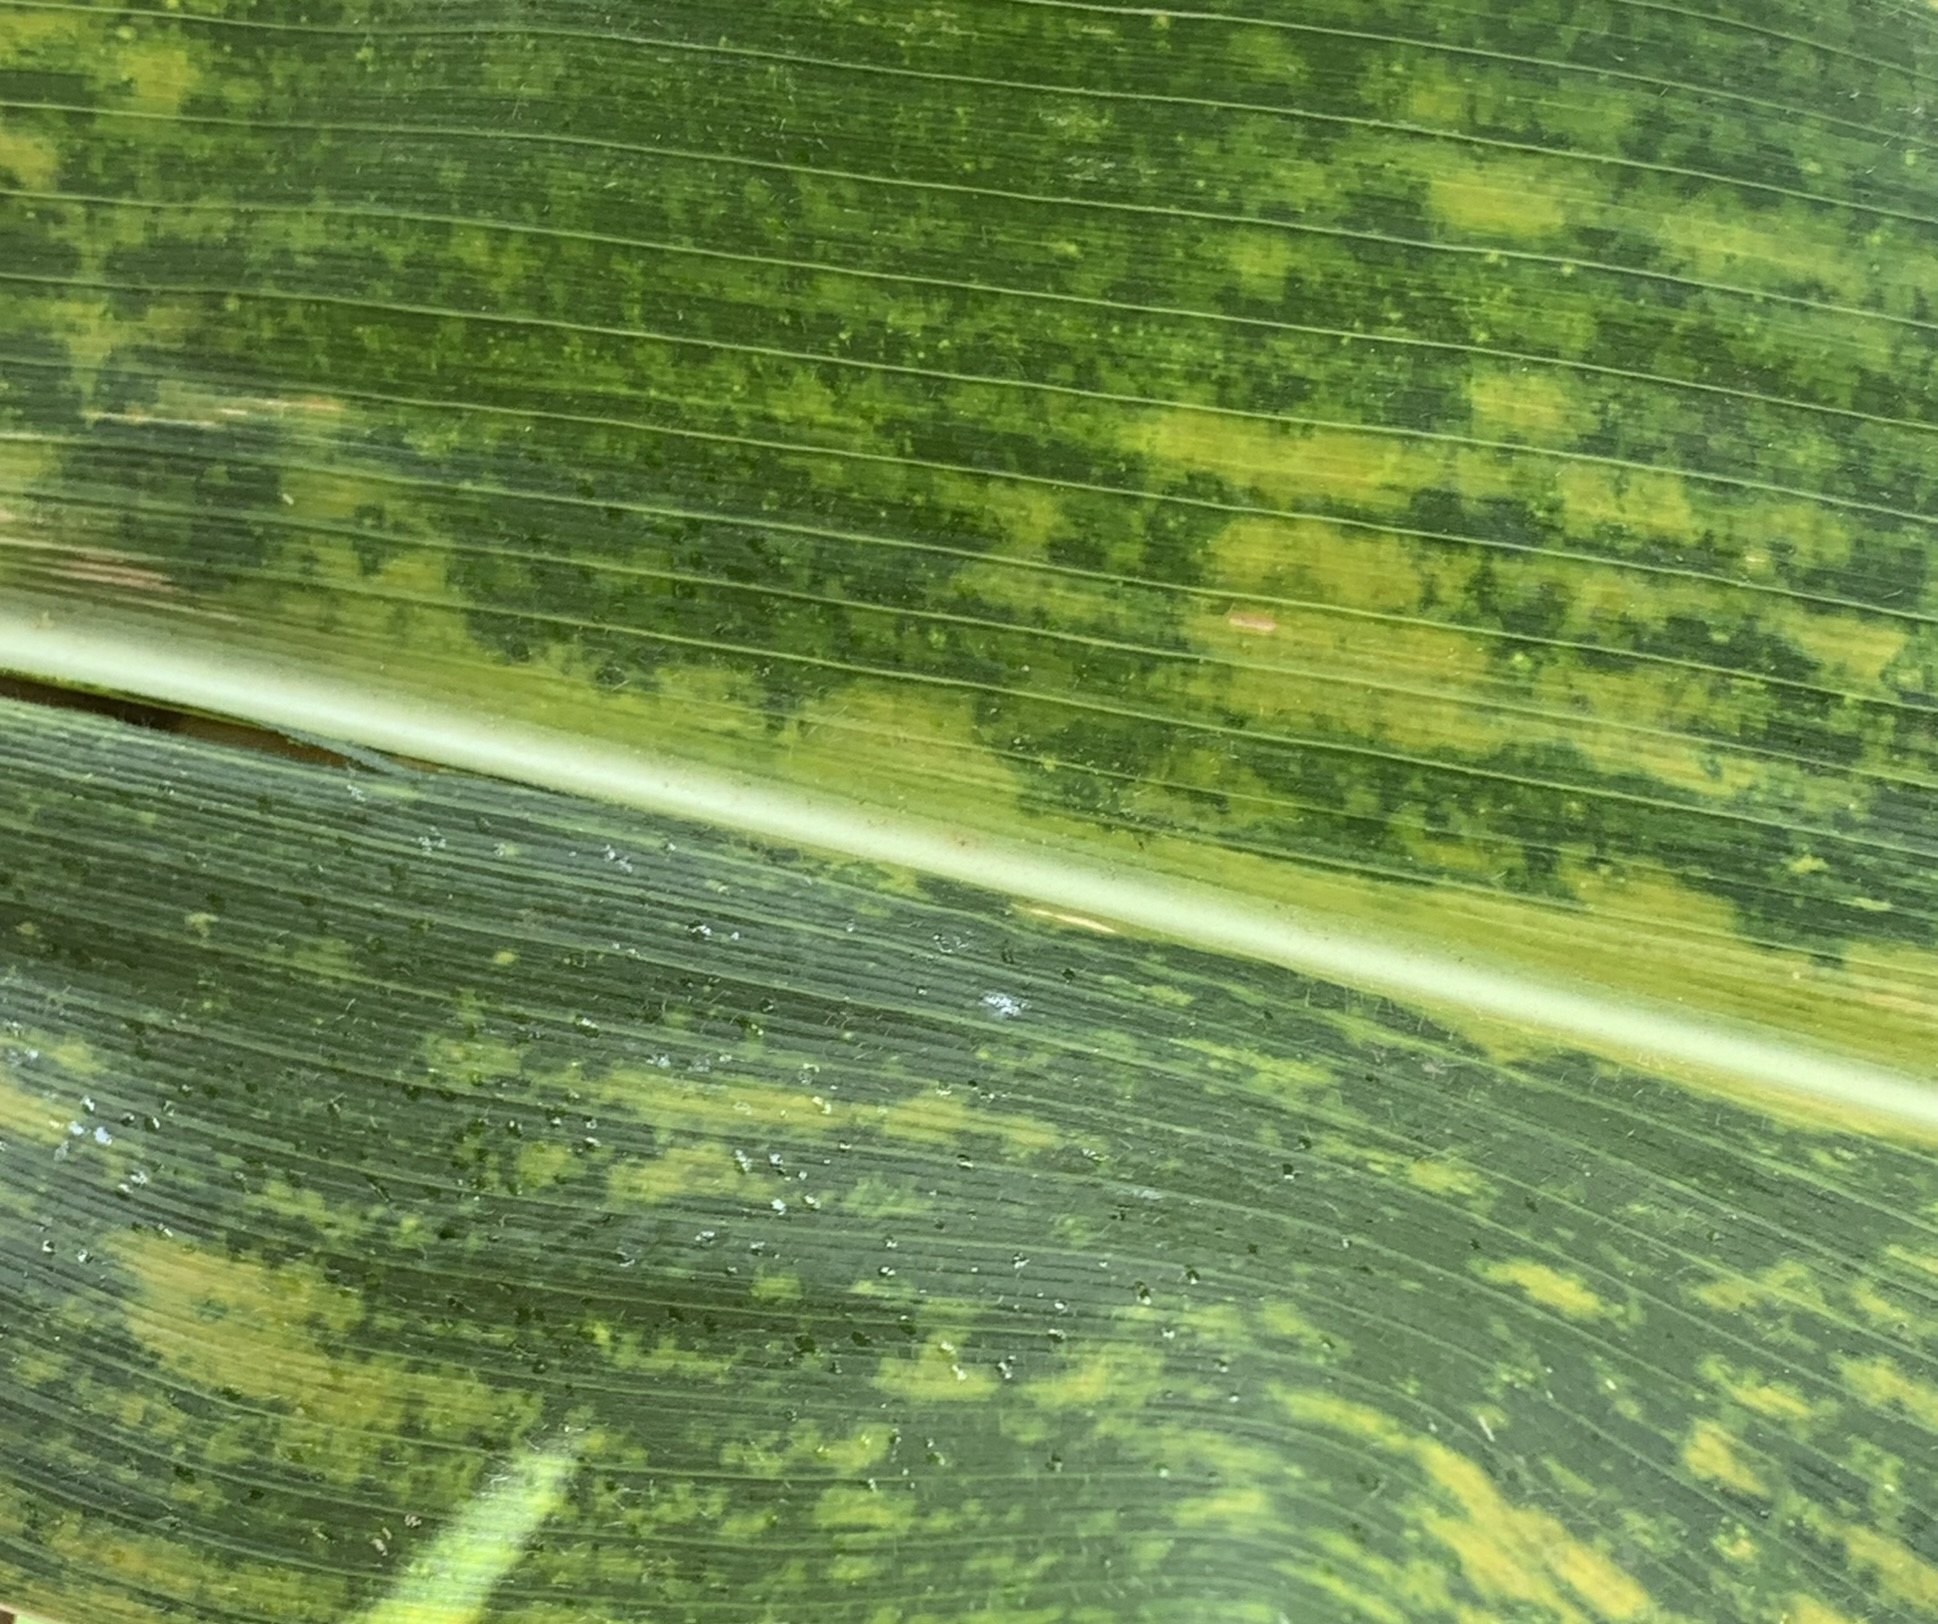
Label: MLN